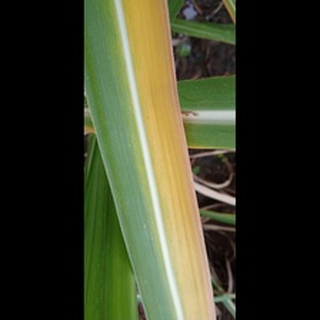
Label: sugarcane_yellow_leaf_disease